Arta (regional unit)

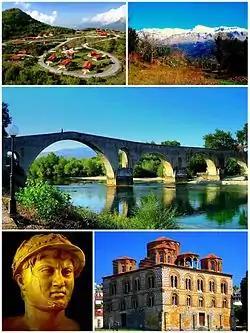
Images of regional unit

Arta was one of the capitals of the Despotate of Epirus in the late Middle Ages. The territory of the regional unit was ceded to Greece in 1881 by the Ottoman Empire, along with Thessaly, in accordance with the 1878 Congress of Berlin. A famous landmark of Arta is the Old Bridge over the Arachthos river.